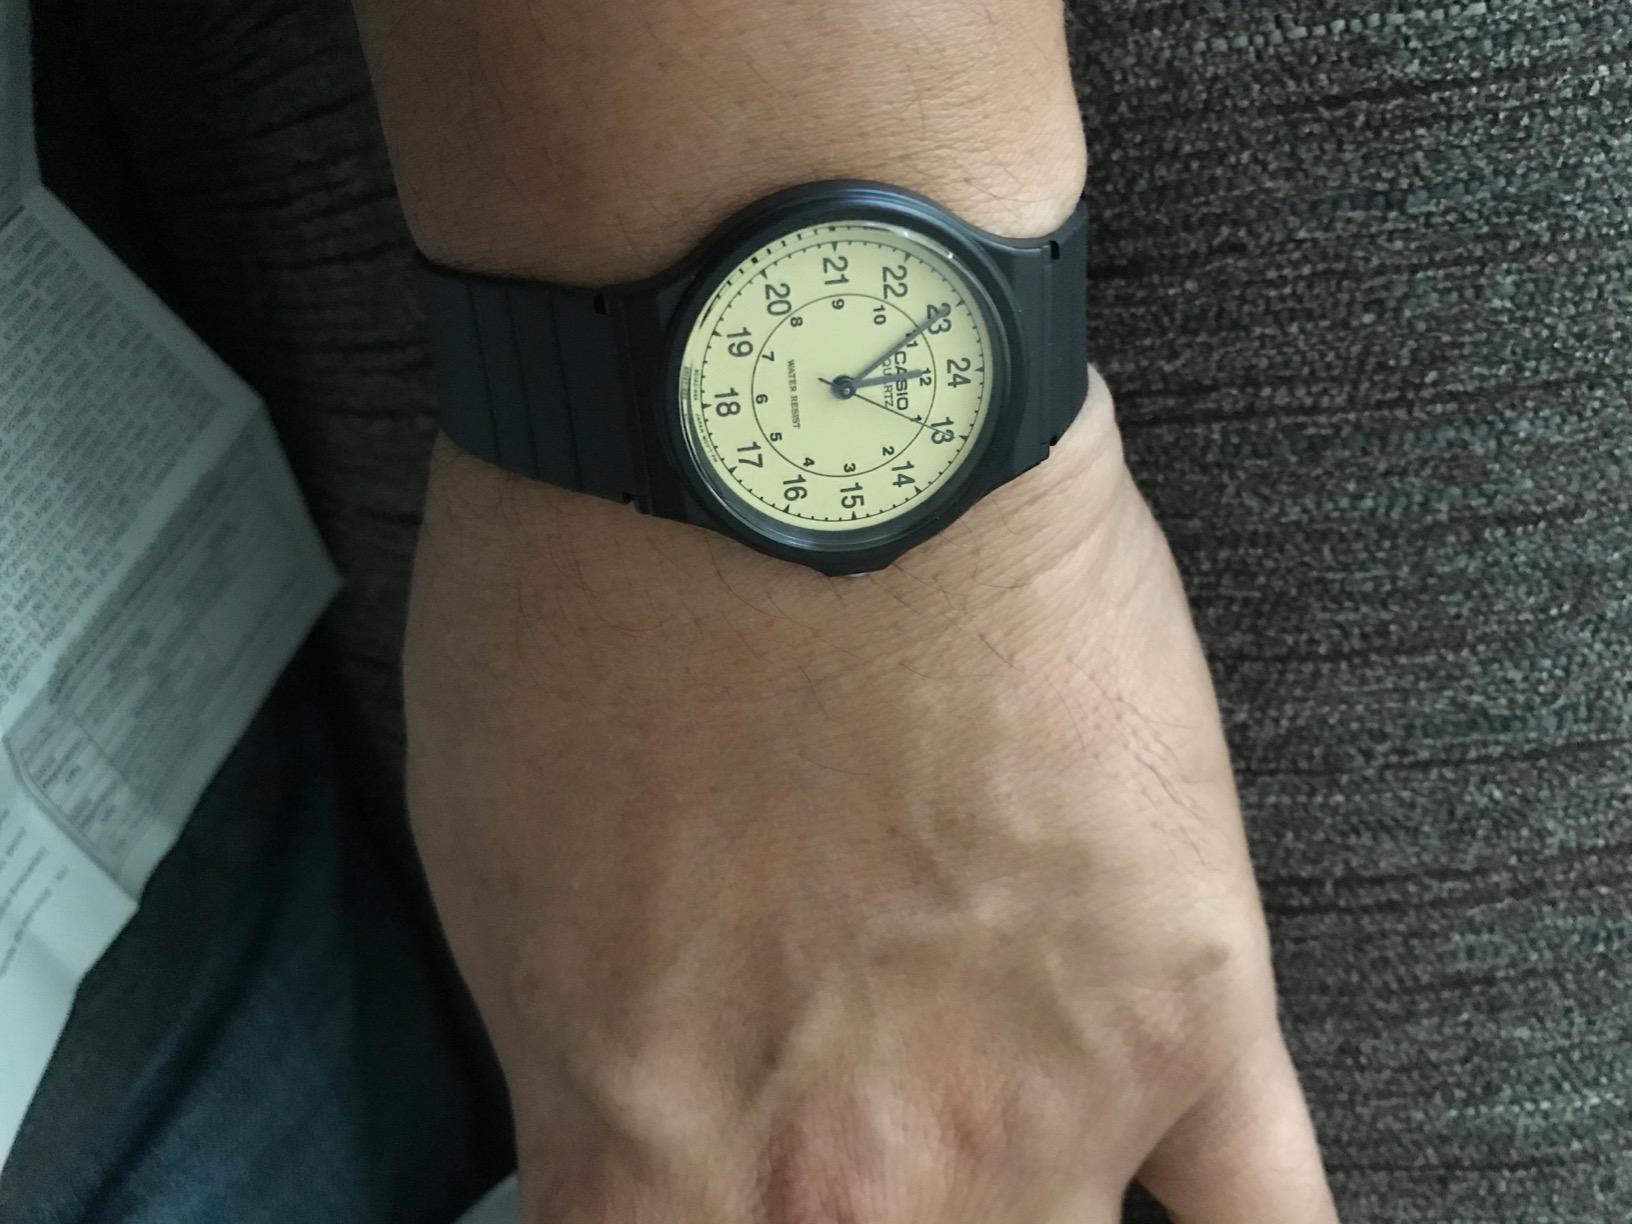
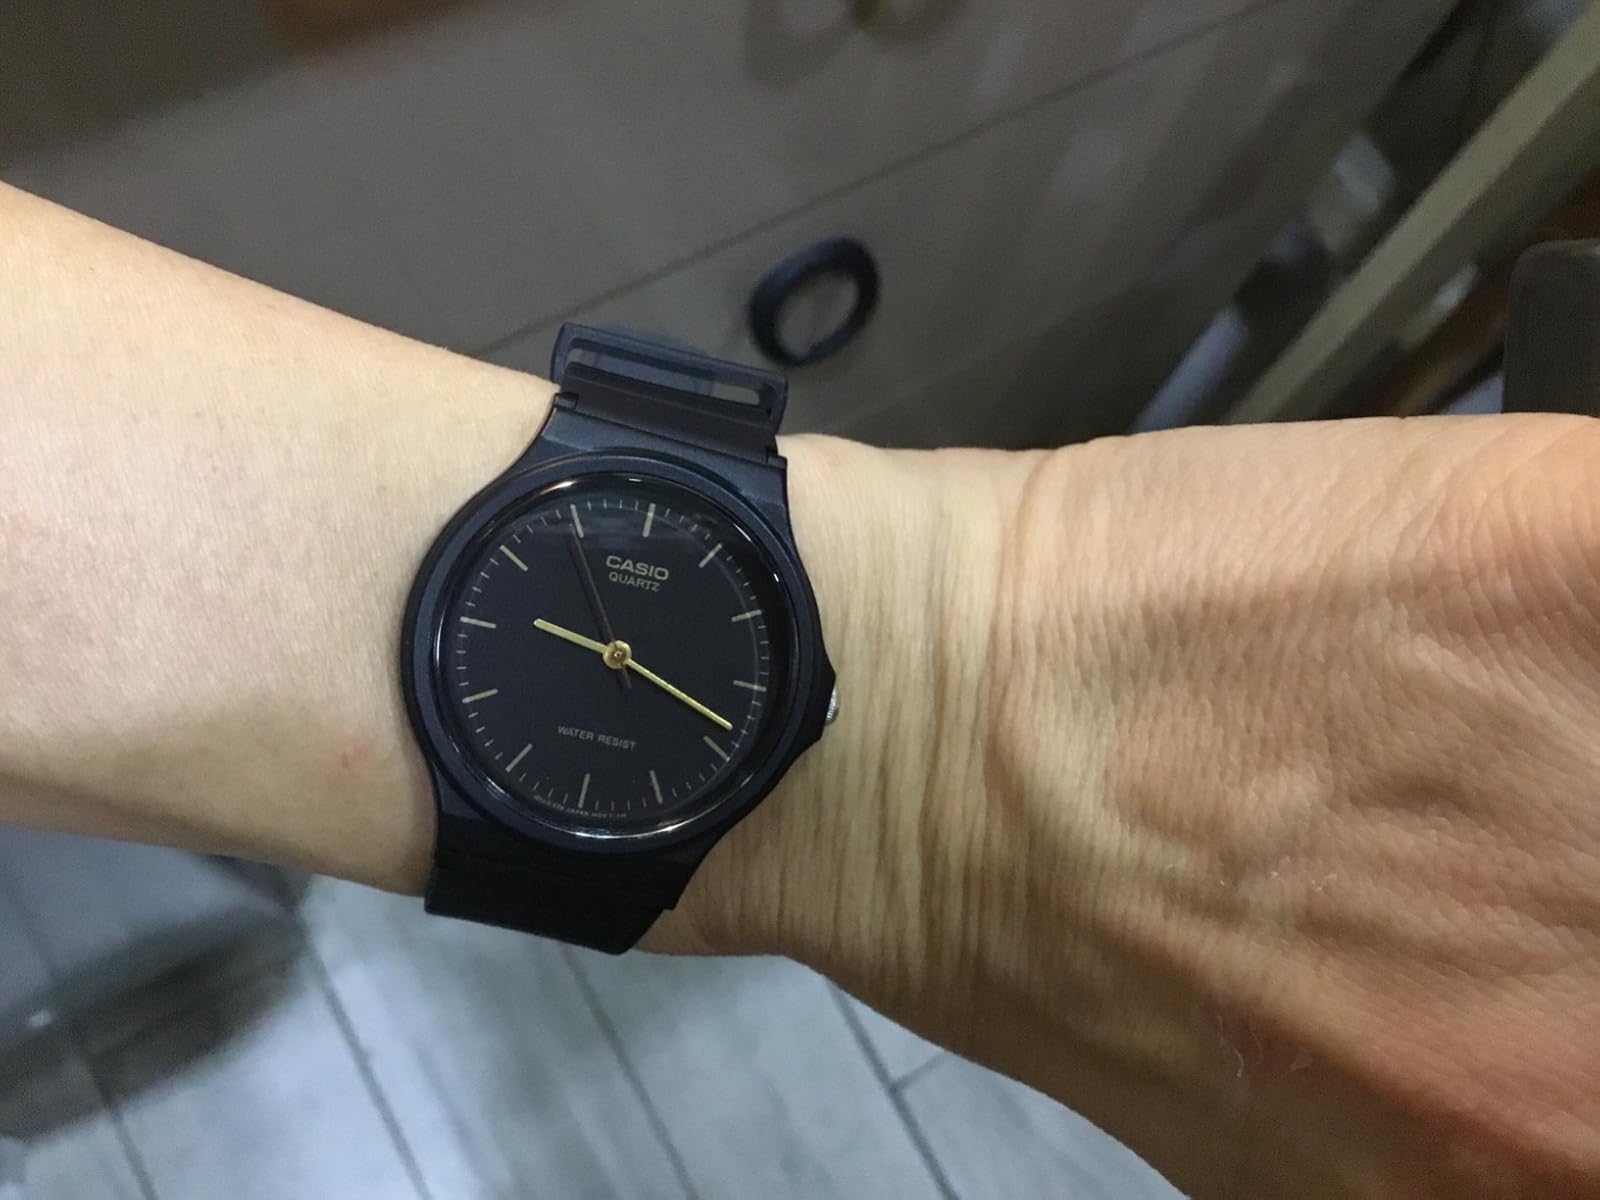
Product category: accessories_watch
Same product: no